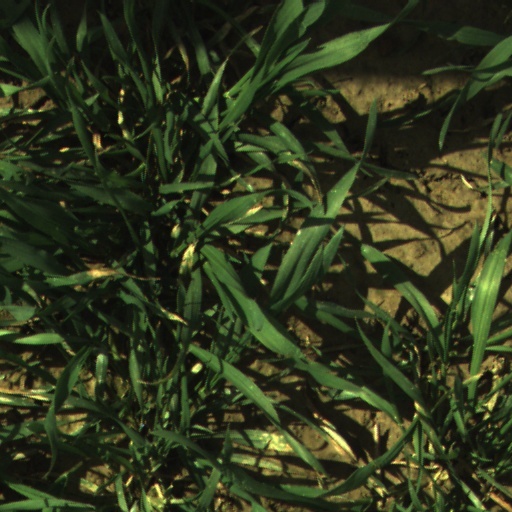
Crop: wheat